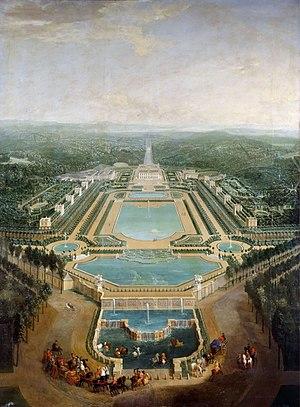
«
Marly-le-Roi est une commune française située dans le département des Yvelines en région Île-de-France.
Samuel Bernard, comte de Coubert, né à Sancerre le 29 octobre ou le 28 novembre 1651 et mort le 18 janvier 1739, est un financier français.
Les peintures sur les Yvelines sont, si l'on excepte les tableaux reproduisant des événements historiques, sont essentiellement des paysages, genre qui est resté longtemps mineur et s'est développé au cours du XIXᵉ siècle, en particulier vers la fin de ce siècle avec les impressionnistes. L'attrait pour les peintres de la région qui allait devenir les Yvelines tient à la fois à sa proximité de Paris, rendue encore plus accessible avec la création des premières lignes de chemin de fer à partir de 1837, et à sa qualité de département rural, qui subsiste encore largement de nos jours, avec ses paysages de campagne, de forêts et des bords de Seine.
Le château de Marly, situé à Marly-le-Roi dans les Yvelines, fut édifié sous le règne de Louis XIV. Il fut détruit durant le Premier Empire.